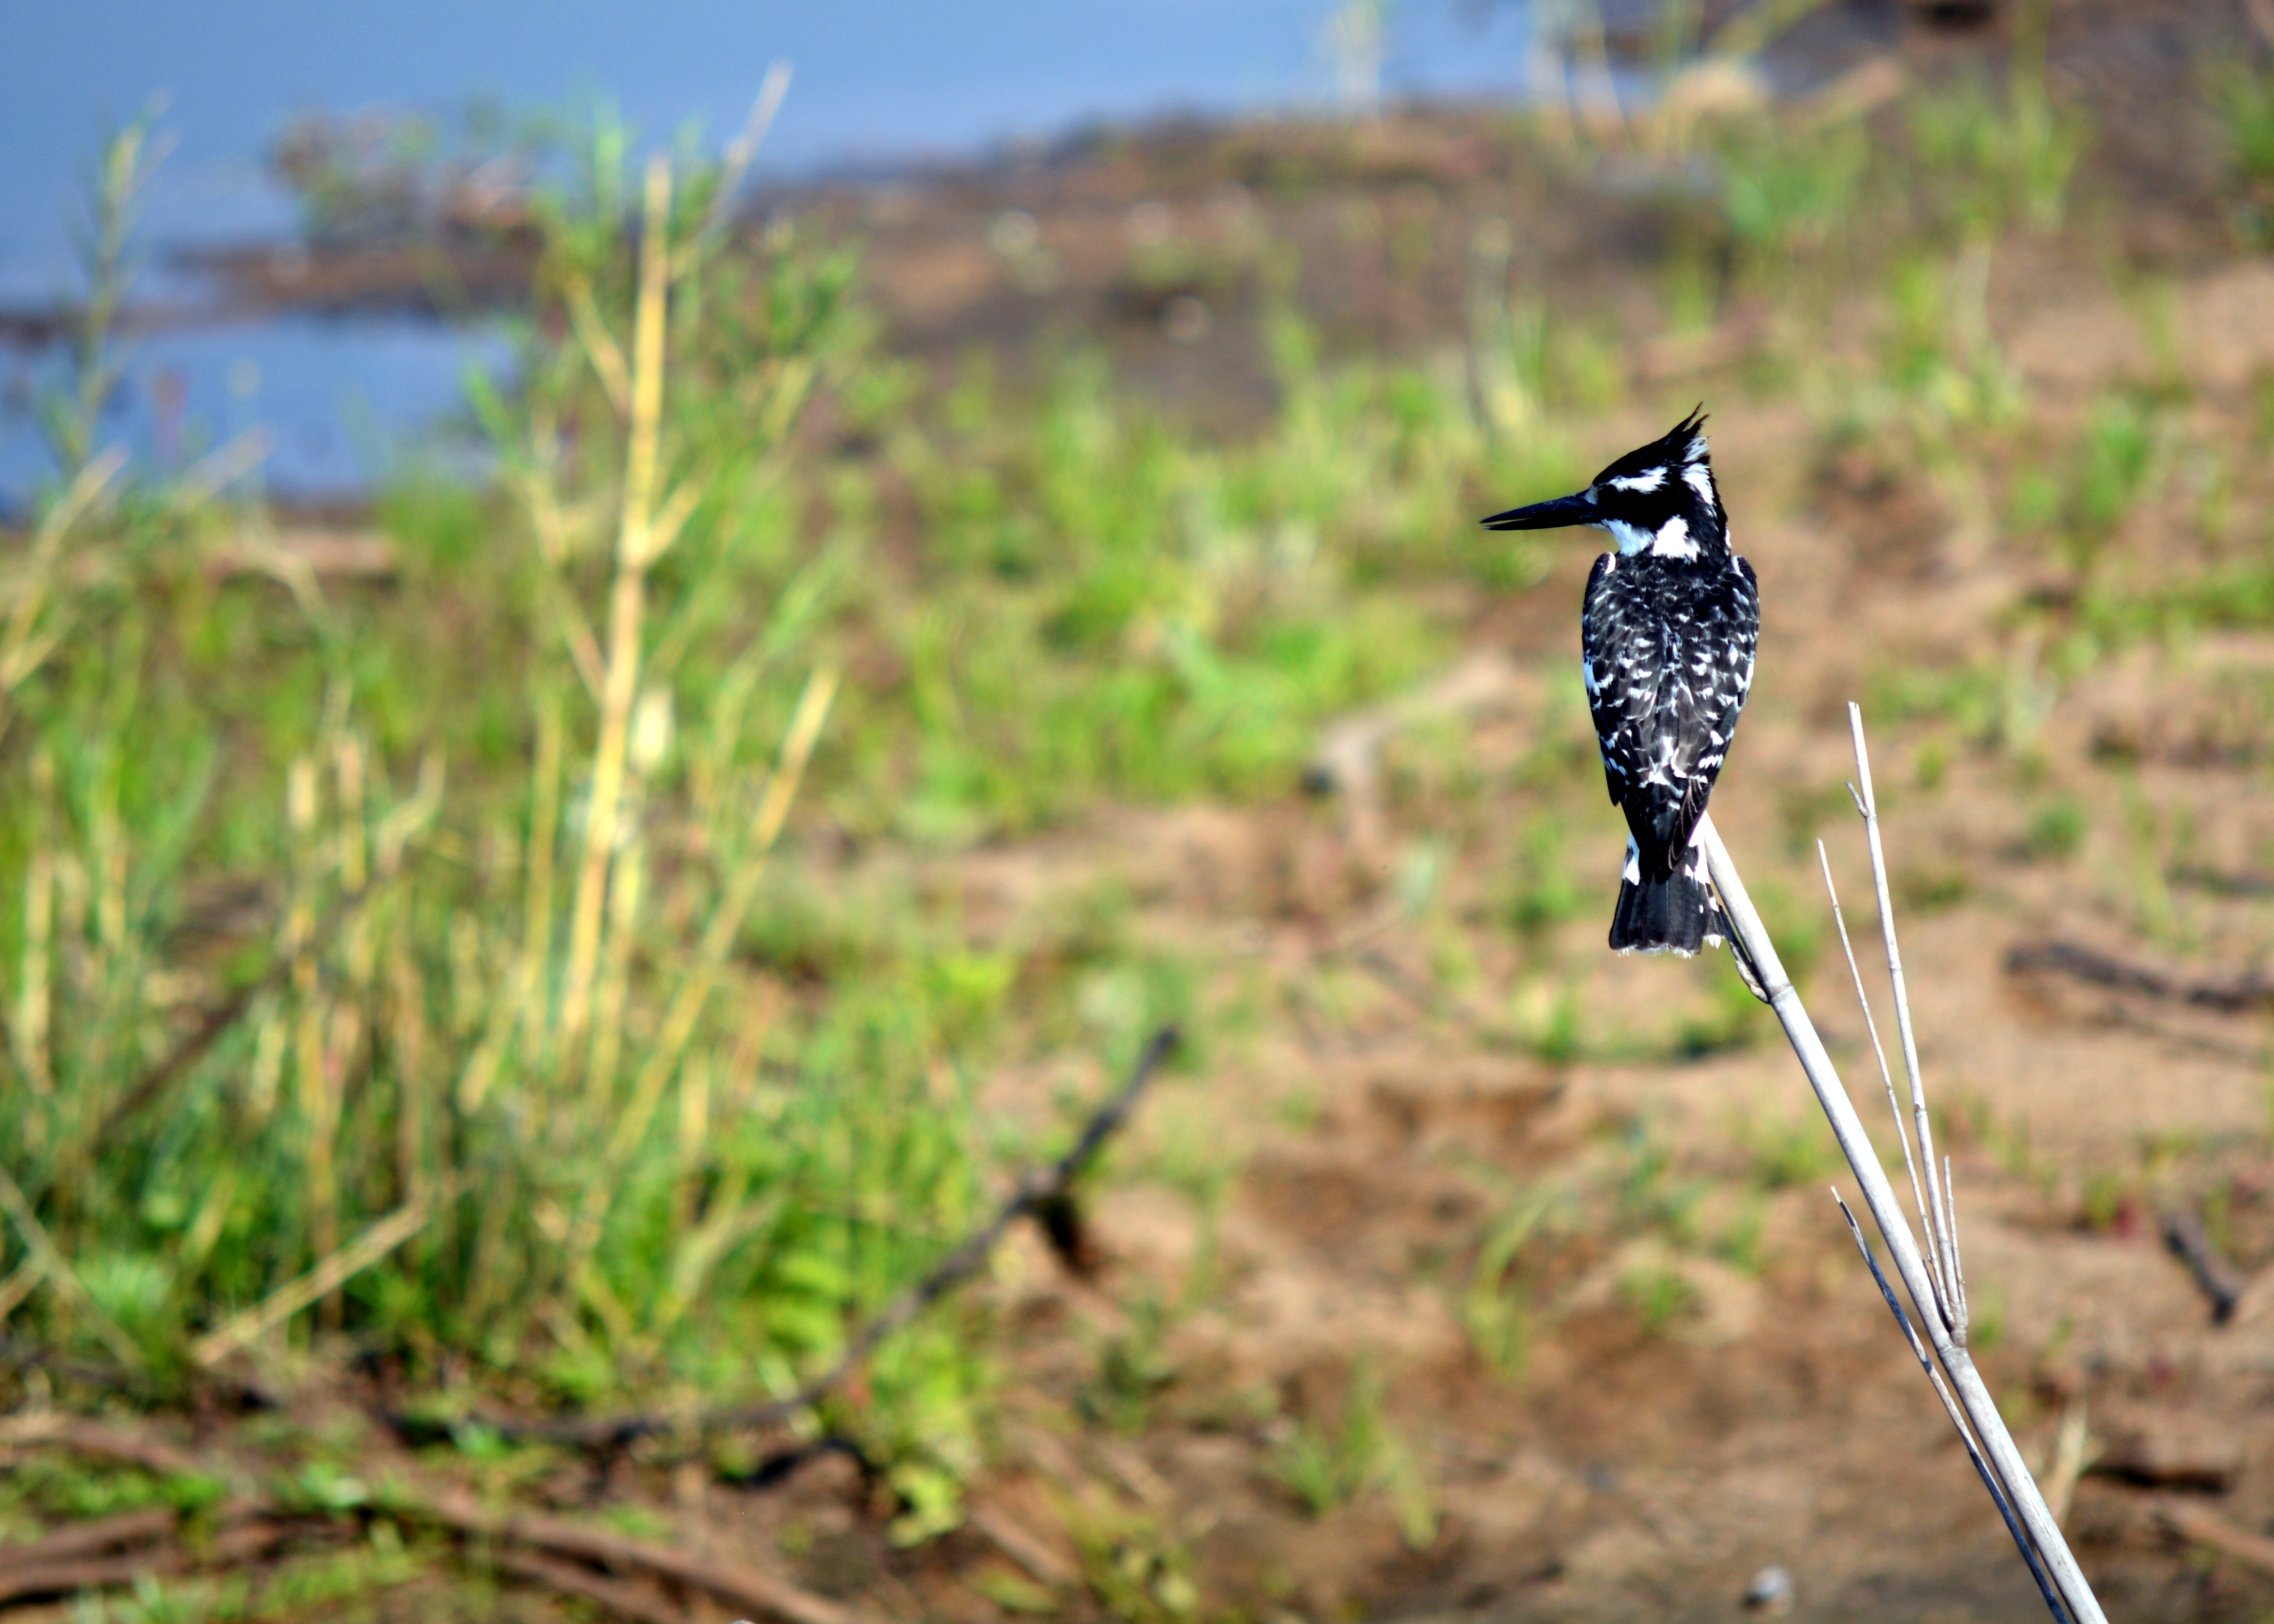
nature, grass, bird, flower, wildlife, green, flora, fauna, wild bird, south africa, kruger park, king fischer, perching bird